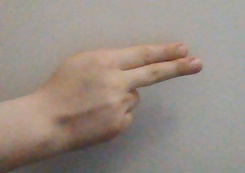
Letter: ain